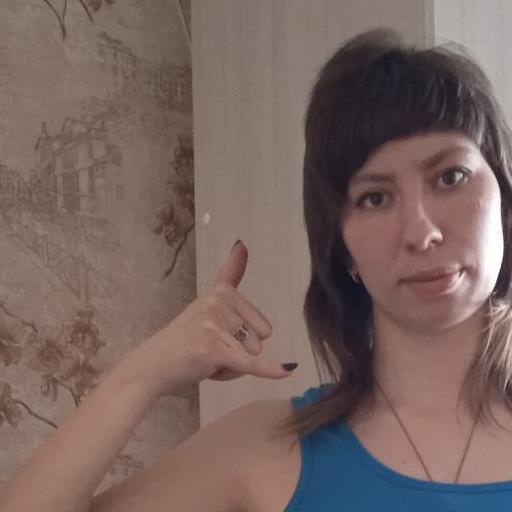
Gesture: call